Paices Wood Country Parkland

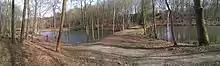
Lakes at Paices Wood Country Parkland

The site covers . The parkland consists of woodland, grassland and several lakes located in a narrow valley. A medieval road borders the site to the north-west edge, creating a natural boundary with the neighbouring Wasing Estate.